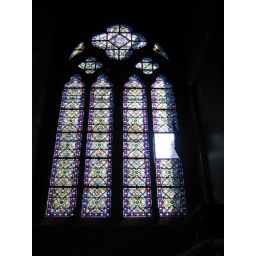
It amused me that the big old stained glass window had a little one to let air in :)